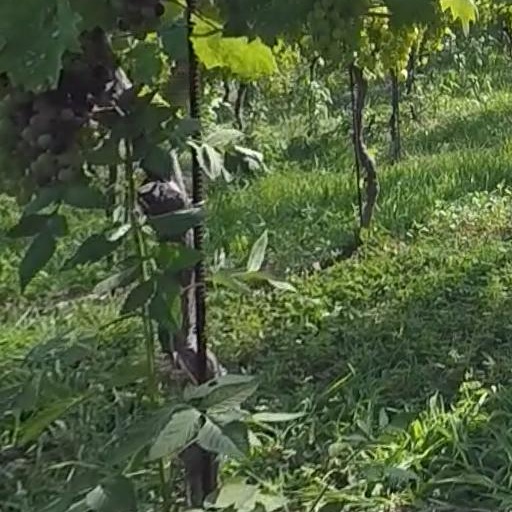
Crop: grape